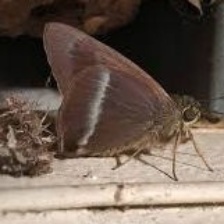
Species: COMMON BANDED AWL